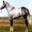
Label: horse